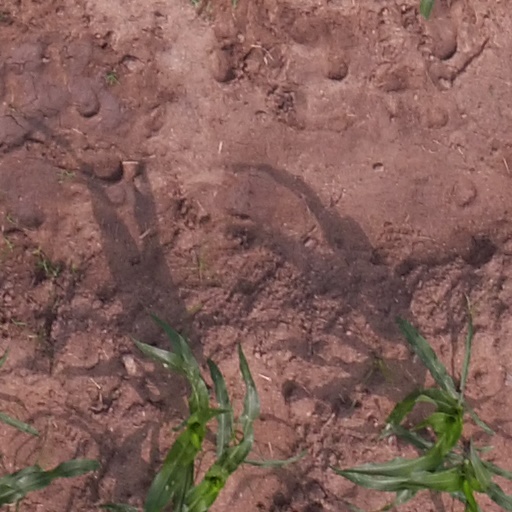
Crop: maize; corn